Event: Nepal Earthquake
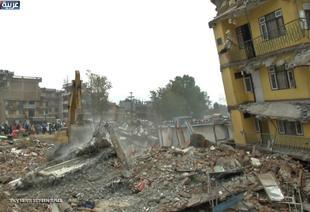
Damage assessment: damage